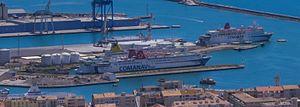
Quatre navires détenus dans le port de Sète le 26 mai 2013. De gauche à droite
Le Liberté est un ferry construit de 1979 à 1980 par les Chantiers Dubigeon-Normandie de Nantes pour la SNCM. Mis en service en juin 1980 sur les lignes internationales entre la France, l'Algérie et la Tunisie, il est le premier navire de la compagnie spécialement conçu pour ce réseau. En 1991, il bénéficiera d'importants travaux de rénovations et sera notamment allongé d’environ 25 mètres. Vendu en décembre 2002 à la compagnie marocaine Comarit et rebaptisé Biladi, il est mis en service en avril 2003 entre le Maroc et la France. Désarmé à Sète en janvier 2012 en raison de la faillite de son armateur, il y reste immobilisé jusqu'à sa vente aux enchères le 6 mai 2013 à un armateur grec qui le revend à la casse. Il est démoli aux chantiers turcs d'Aliağa la même année.